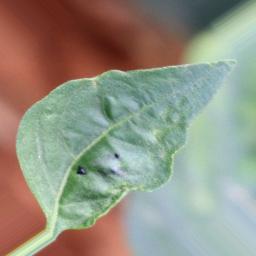
Label: mites_and_trips